Festo SmartBird

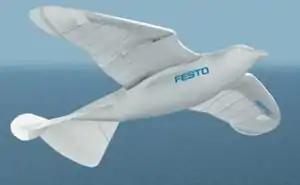
Computer generated image of SmartBird.

SmartBird is an autonomous ornithopter created by Festo's Bionic Learning Network with an emphasis on better aerodynamics and maneuverability. It is an ornithopter modeled on the herring gull. It has a mass of 450 grams and a wingspan of 1.96 meters. In April 2011 the SmartBird was unveiled at the Hanover Fair.